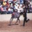
Label: horse